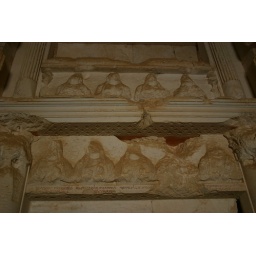
Each shelf with a dead person was covered by a plate with a bust.